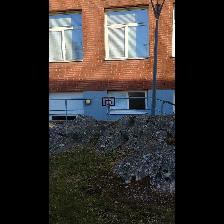
Label: NonHuman